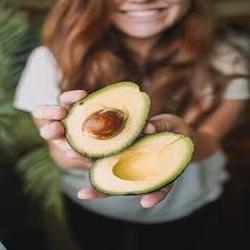
Label: Avocado